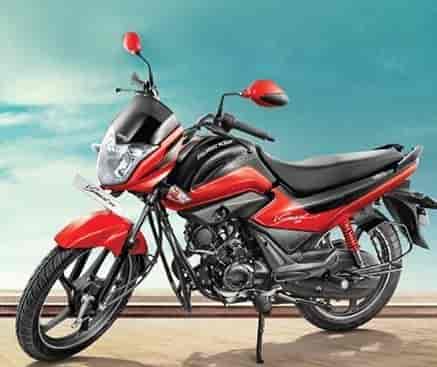
Vehicle type: Motorcycles